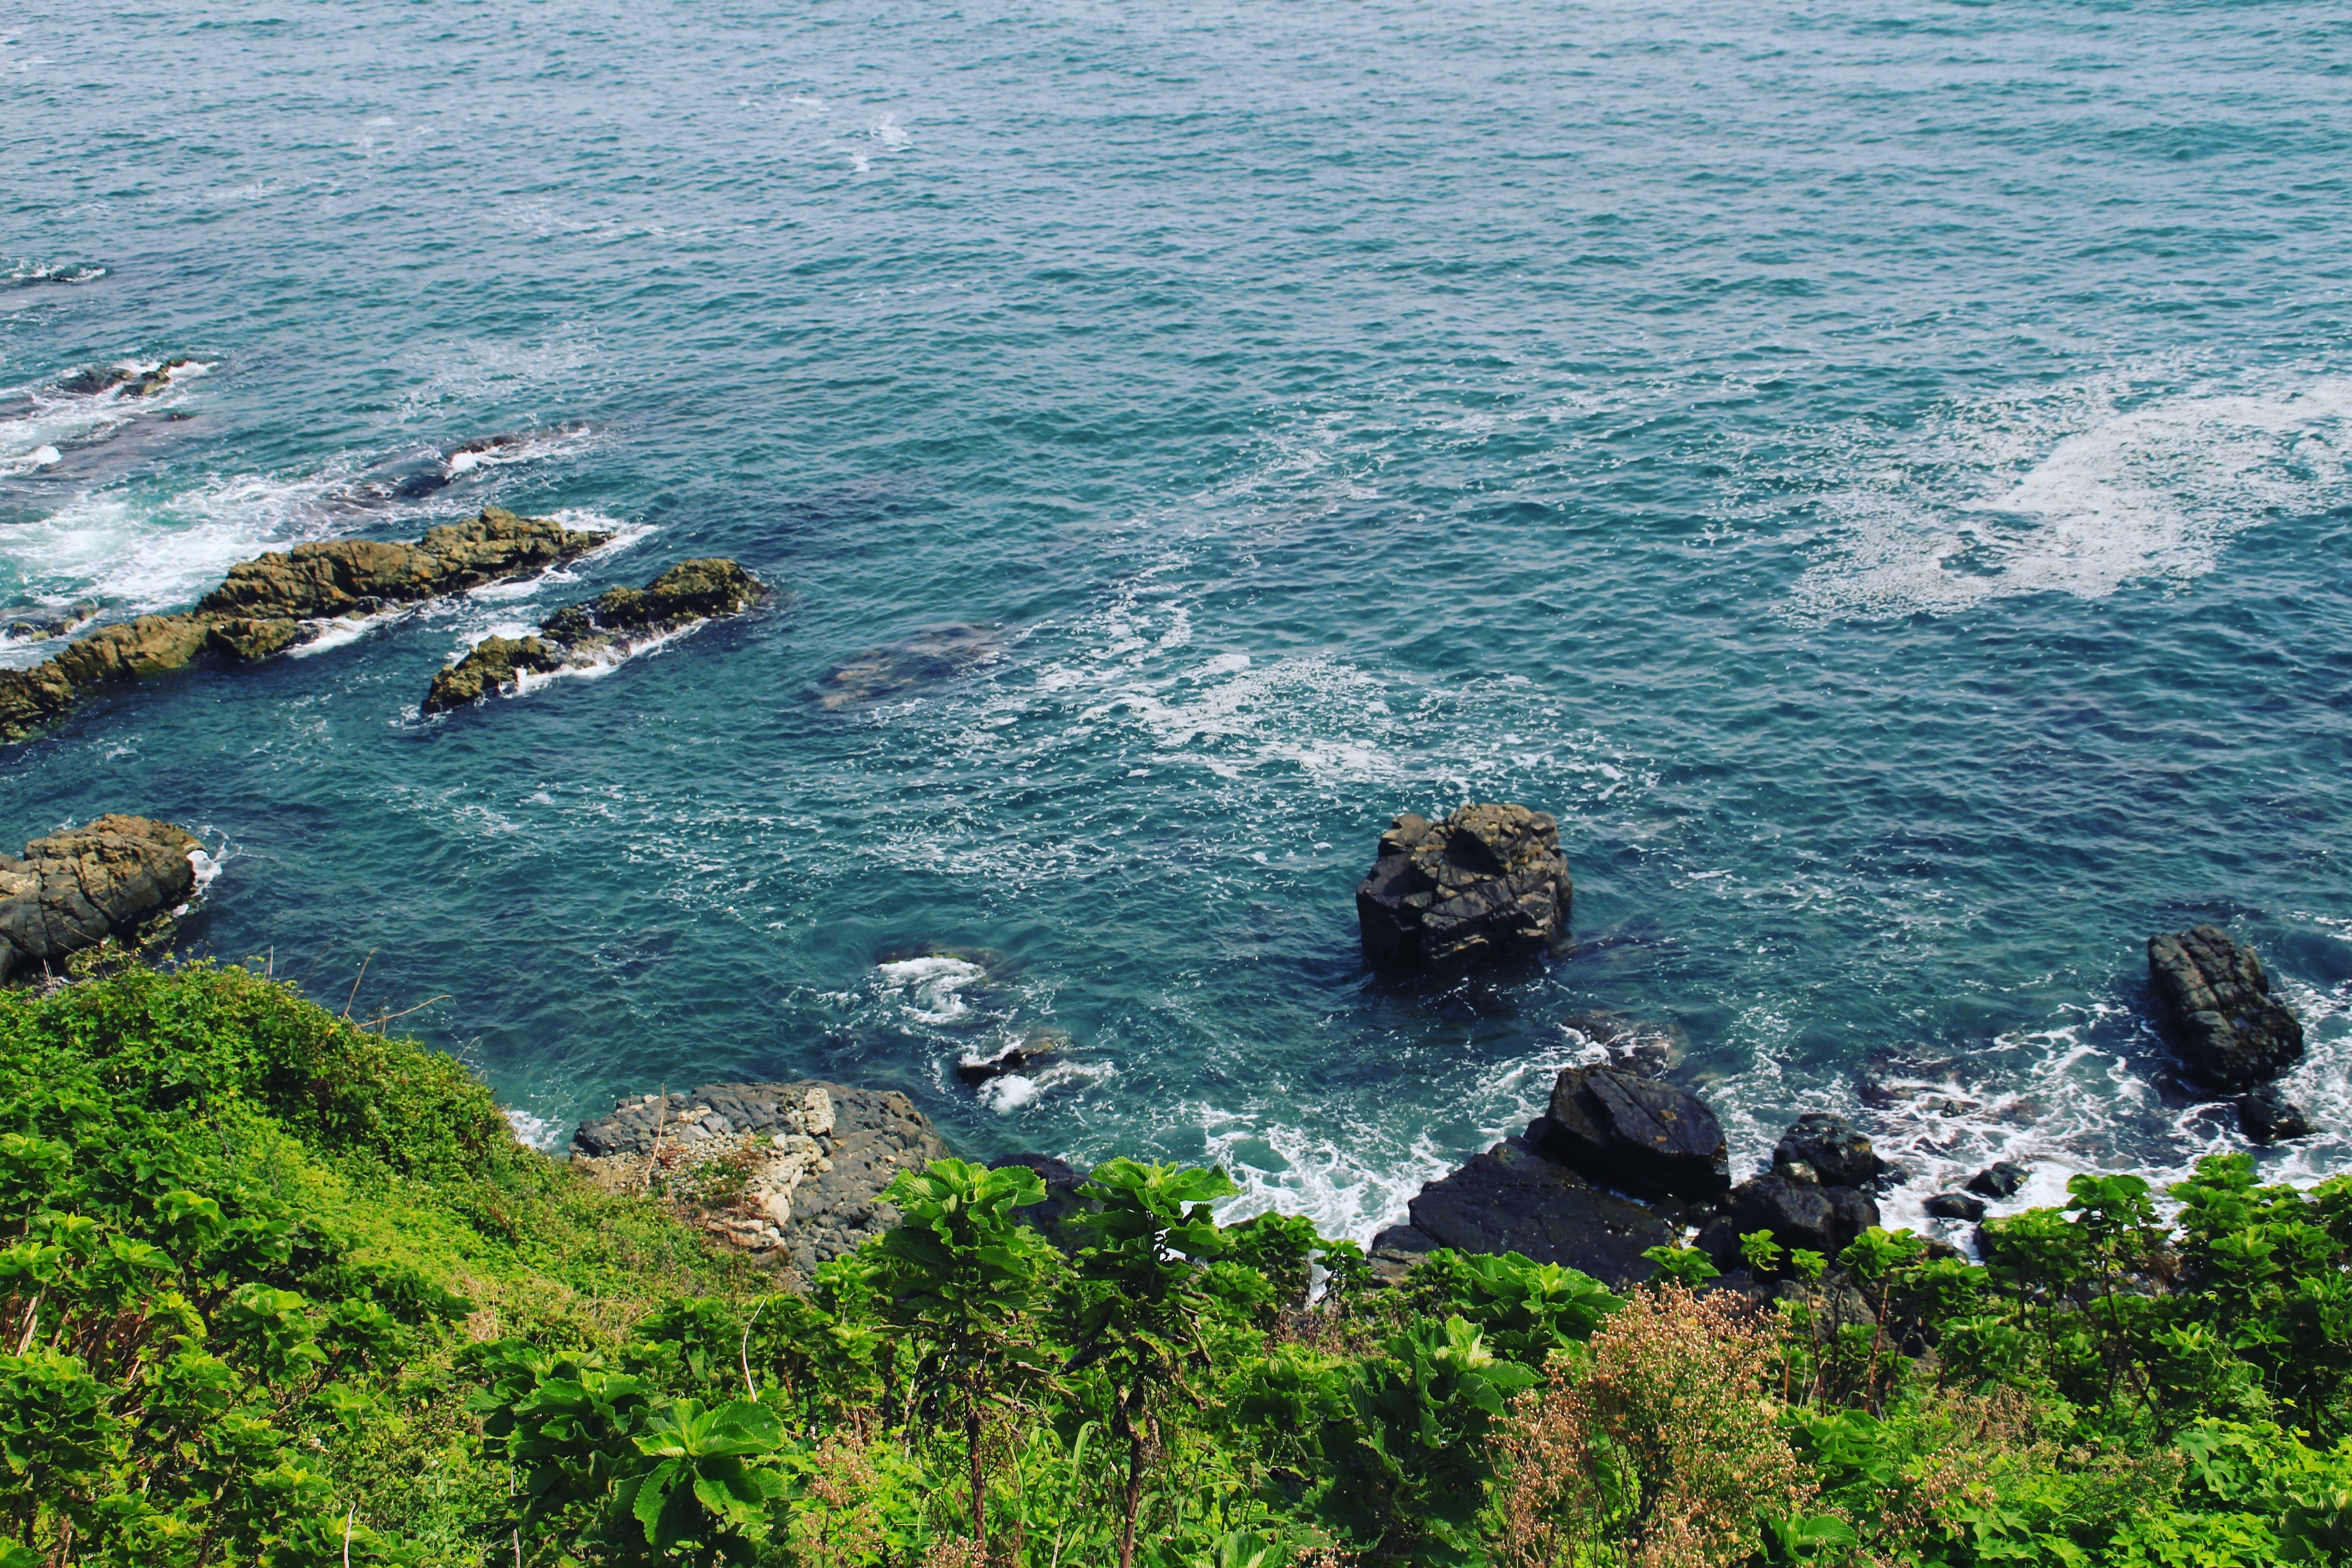
sea, coast, rock, ocean, shore, cliff, cove, bay, terrain, cape, islet, landform